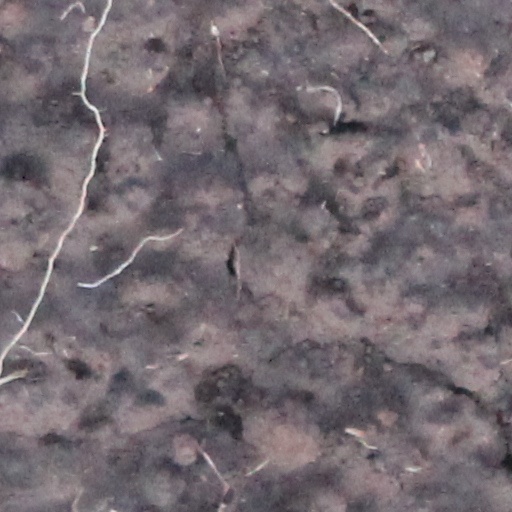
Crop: wheat